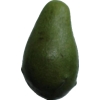
Label: green_avocado